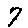
Label: 7